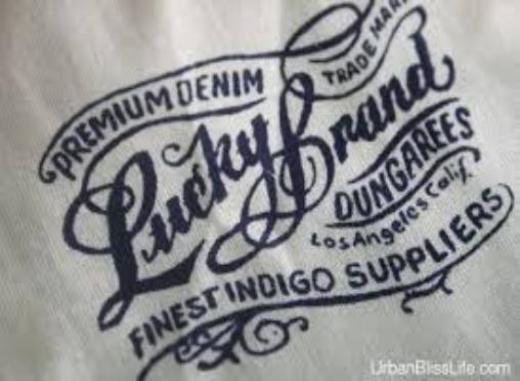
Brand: lucky brand
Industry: Clothes